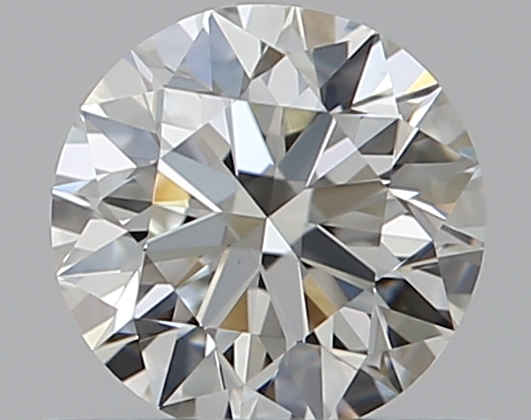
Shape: round
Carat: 0.5
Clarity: VVS2
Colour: J
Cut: EX
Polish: EX
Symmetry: EX
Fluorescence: F
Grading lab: GIA
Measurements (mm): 5.03 x 5.07 x 3.15